Laura Solari

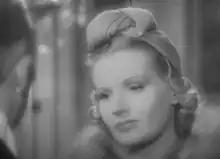
Solari in "L'orizzonte dipinto" (1941)

Laura Camaur was born on 5 January 1913, in Trieste, then part of Austria-Hungary. She was the daughter of sculptor and artist Antonio Camaur (1875-1919) and his wife, Maria Taucer. In addition to being prominent in Triestine art and intellectual circles, Antonio Camaur was a prominent Irredentist and advocated annexation of Trieste by Italy.